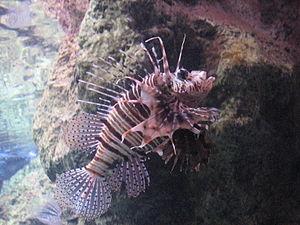
Pterois est un genre de poissons de la famille des Scorpaenidae. Ce sont des poissons colorés et rayés, pourvues de nageoires à longs rayons équipées de glandes contenant un puissant venin. Ses couleurs vives sont en fait des couleurs d'avertissement afin de prévenir les autres organismes de son caractère dangereux. Depuis quelques années, les espèces P. volitans et P. miles sont devenues des espèces exotiques envahissantes significatives pour les régions de l’Atlantique Ouest, de la mer des Caraïbes et du Golfe du Mexique.